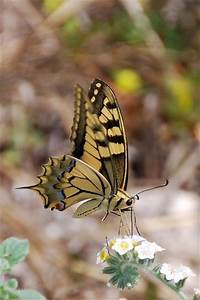
Label: farfalla